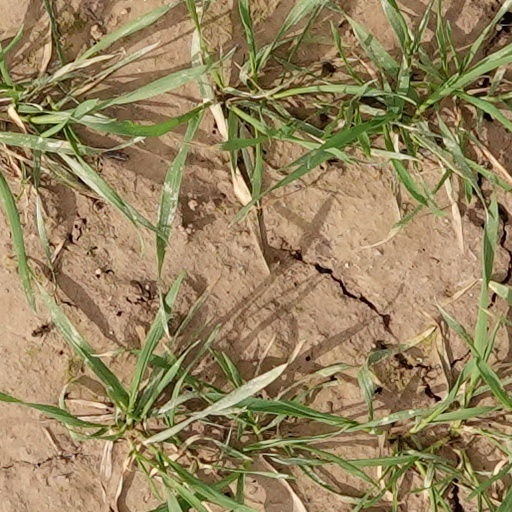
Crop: wheat